Nala Damayanthi (1959 film)

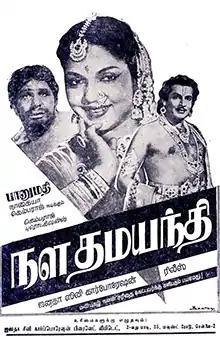
Film poster

Nala Damayanthi is a 1959 Indian Tamil language film produced and directed by Kemparaj Urs. The film stars Kemparaj Urs and P. Bhanumathi. The film was originally made in Kannada, Telugu with the same title and was released in 1957.